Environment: real
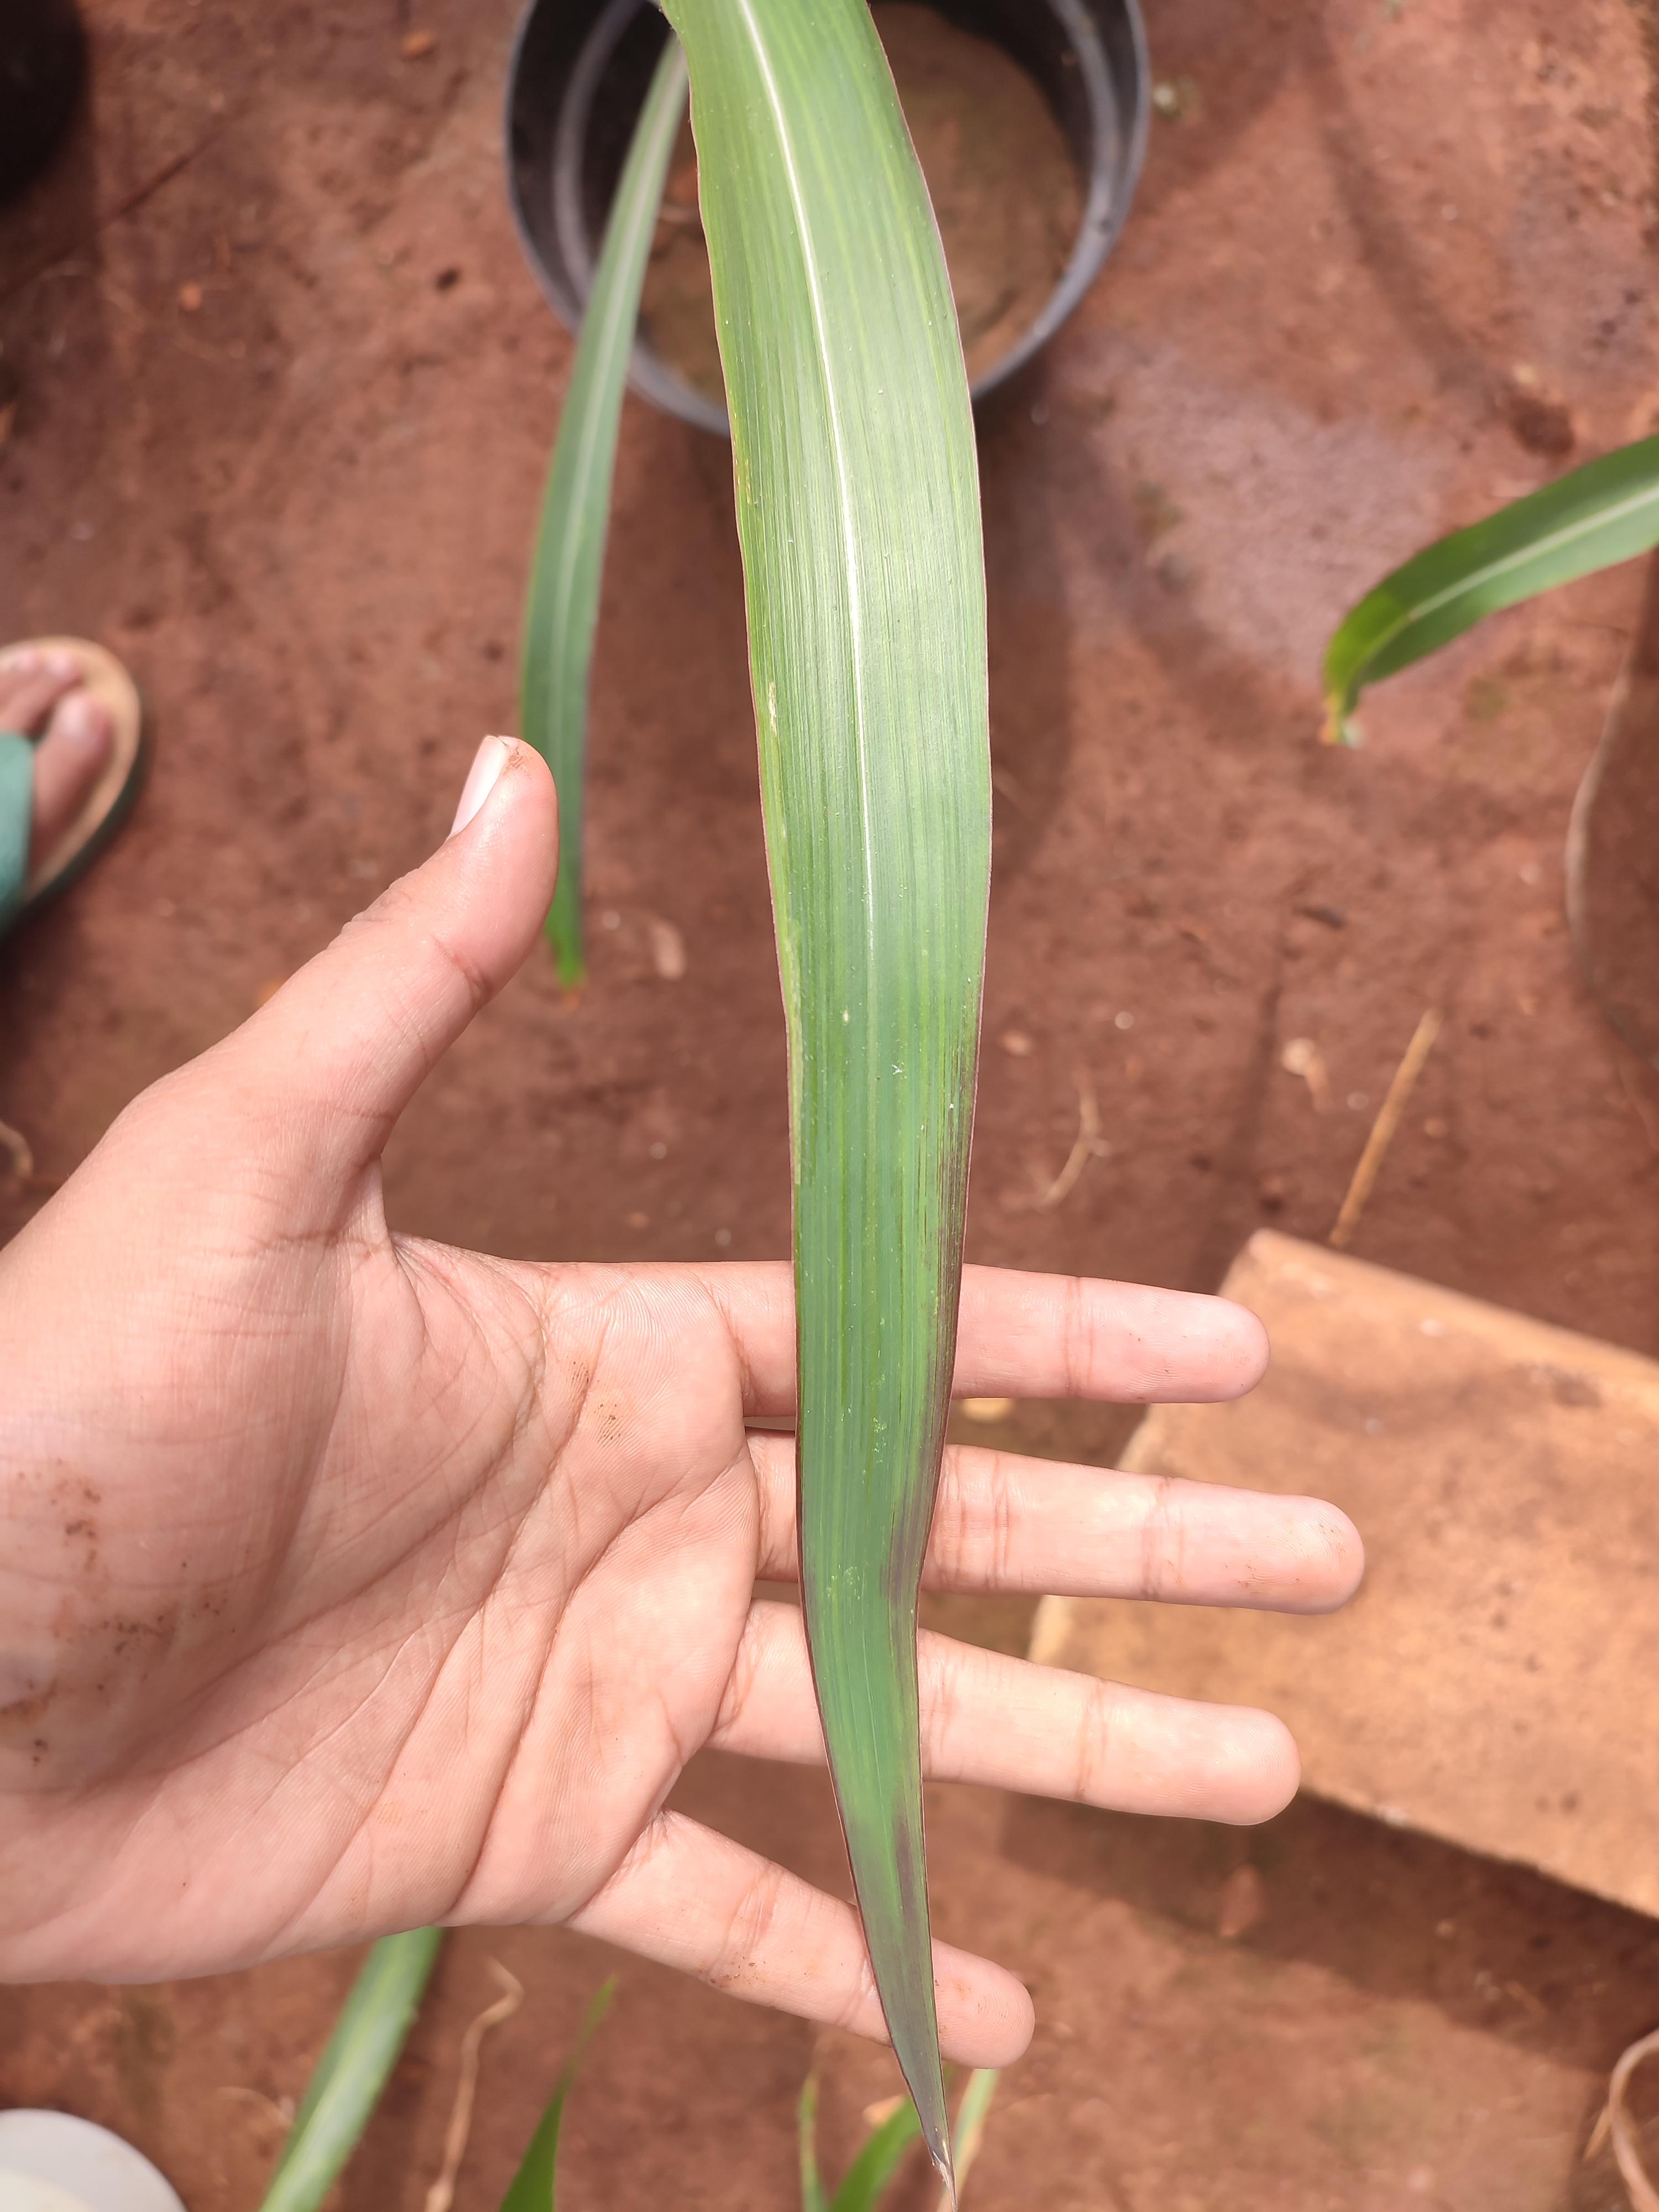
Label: phosphorus_deficiency